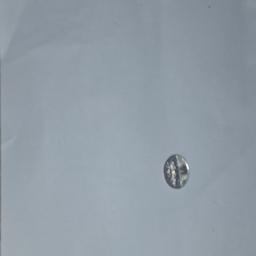
Label: 5_New_Back